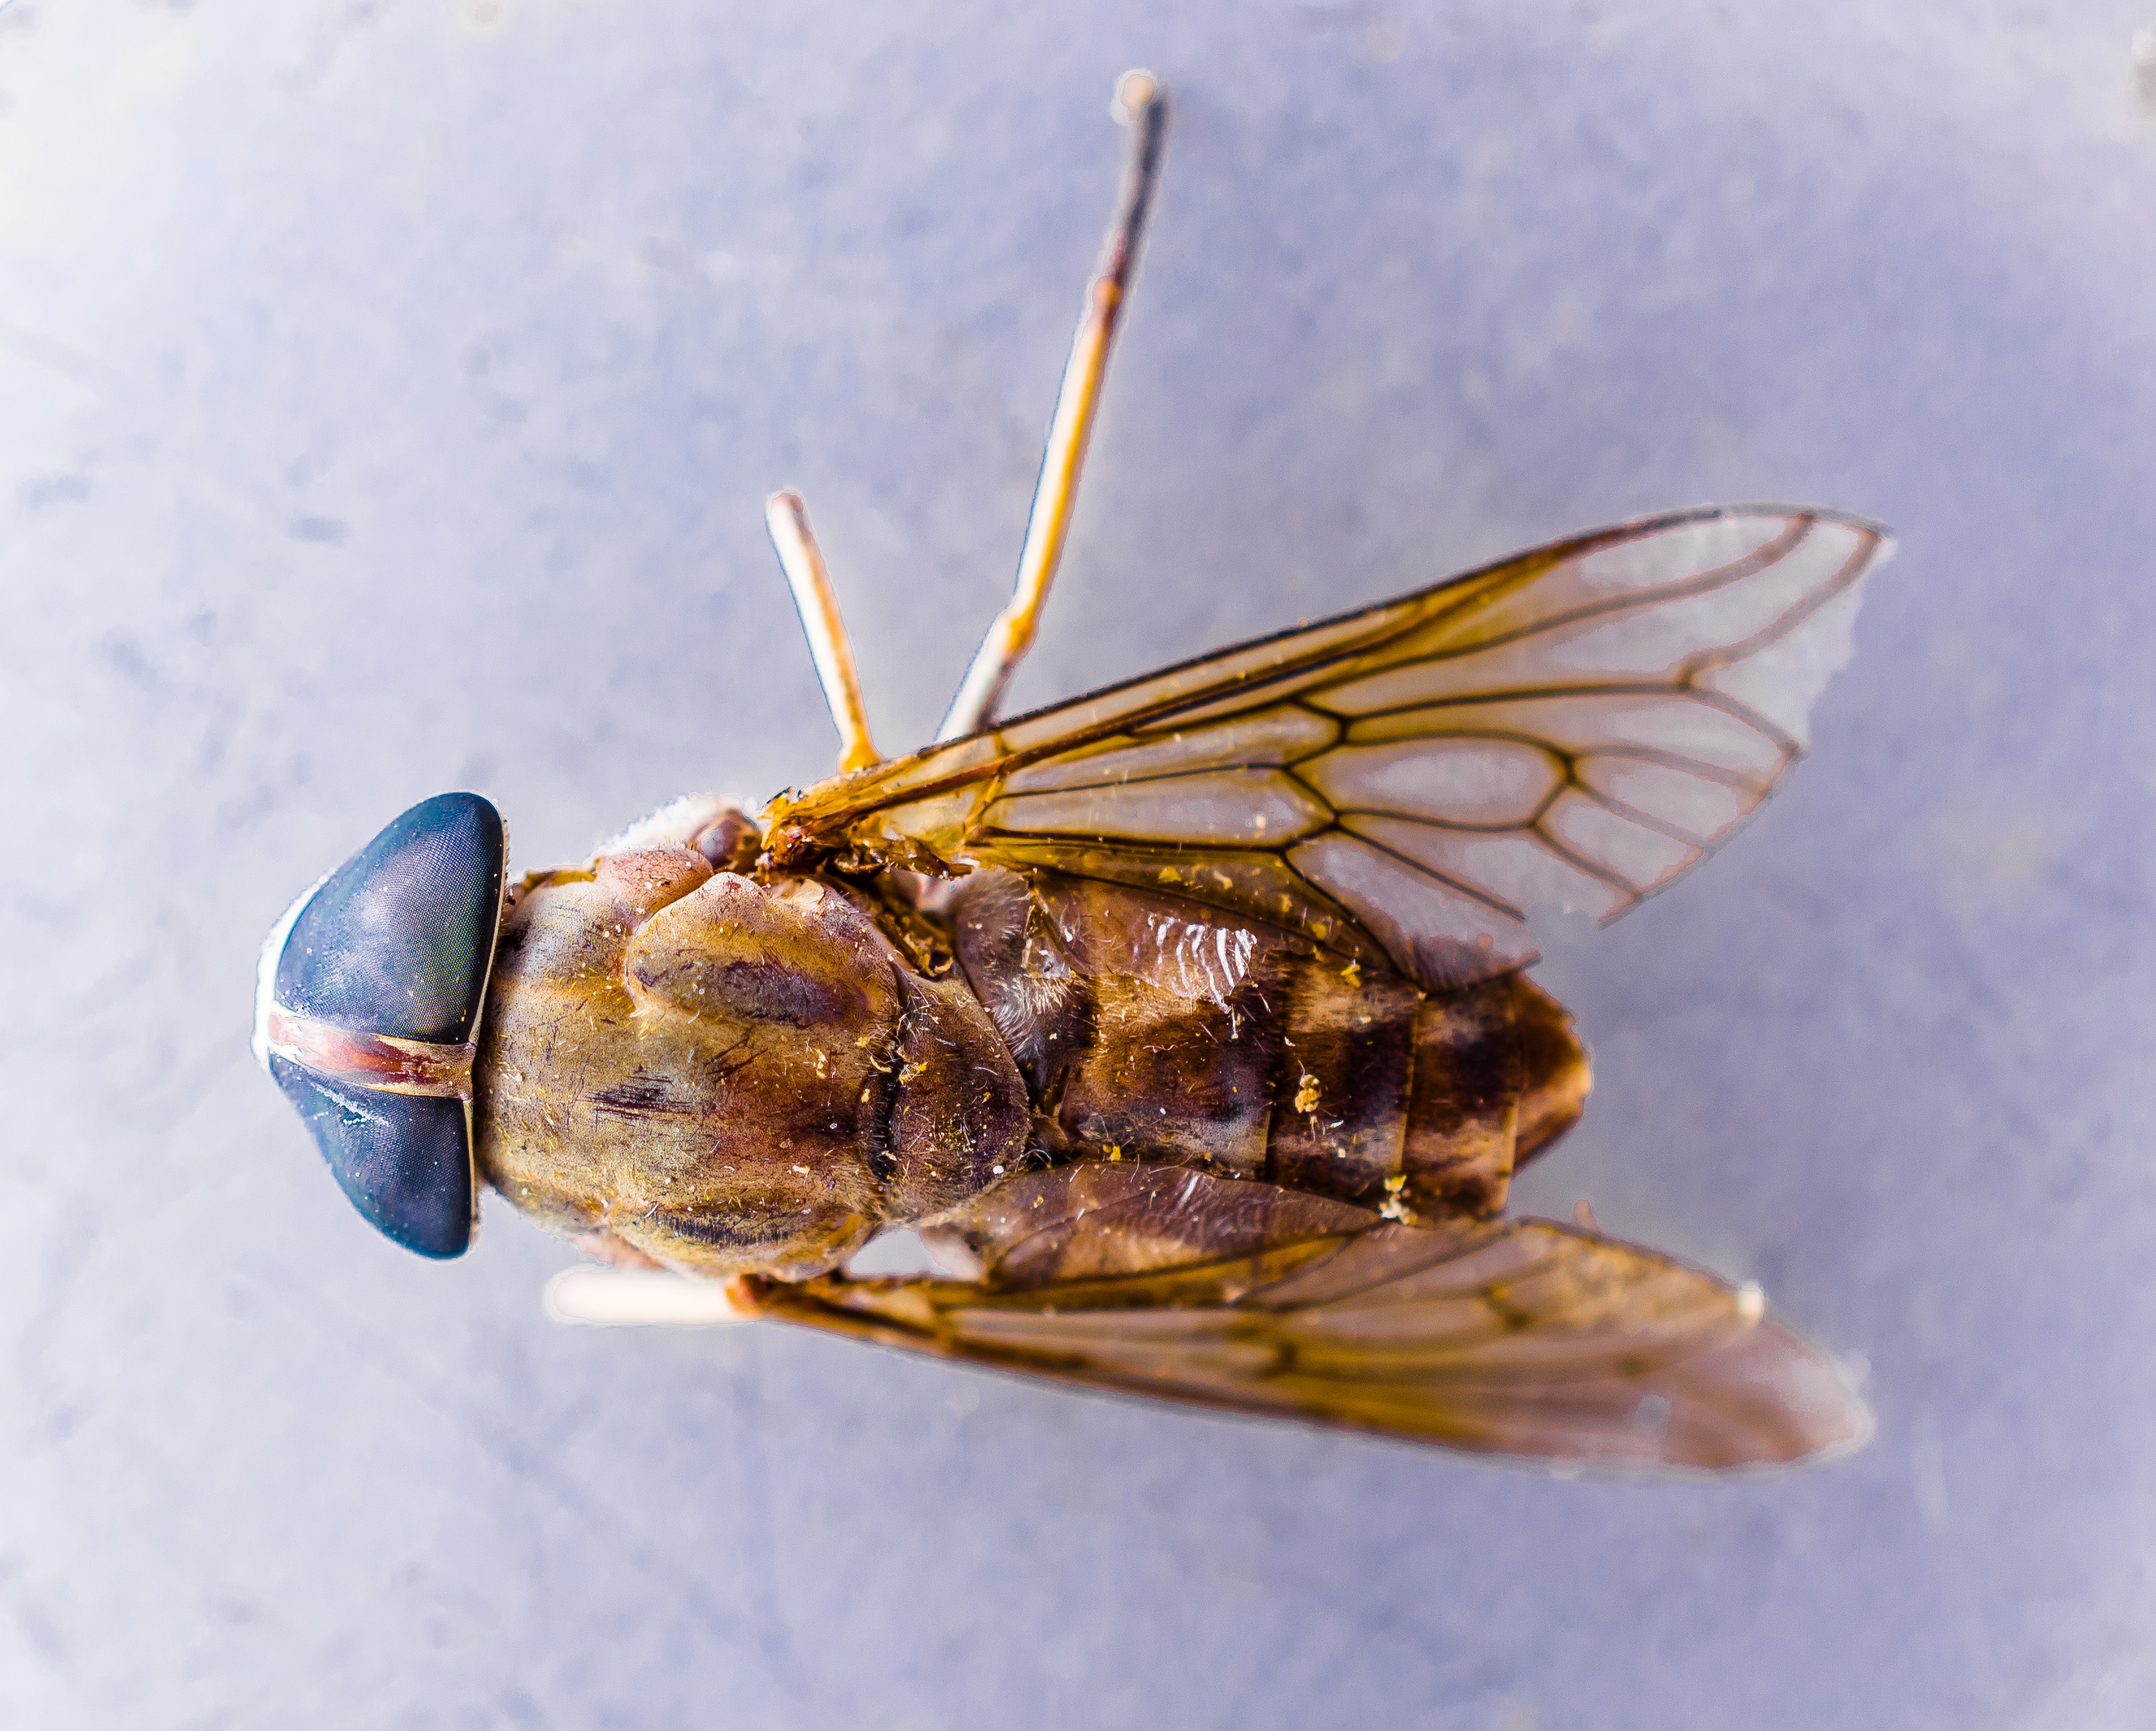
animal, fly, insect, blue, close, fauna, invertebrate, close up, hornet, wasp, pest, macro photography, arthropod, honey bee, compound eyes, membrane winged insect, true bugs